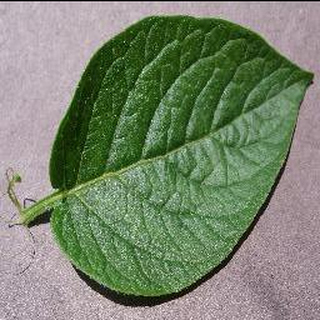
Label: healthy_potato